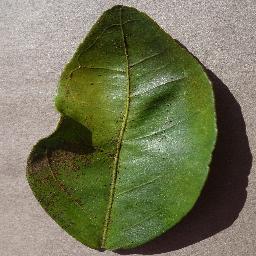
Label: Orange___Haunglongbing_(Citrus_greening)